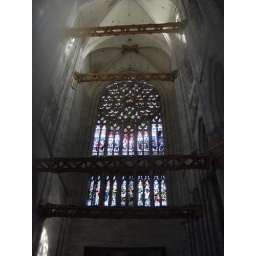
Stained glass window in Beauvais Cathederal